1852–53 United States Senate elections

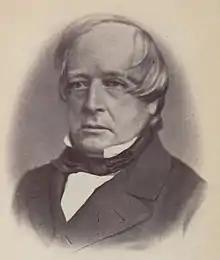
Senator John Slidell

Two-term Democrat Stephen A. Douglas was re-elected January 5, 1853. He would be re-elected in 1859 and serve until his 1861 death.